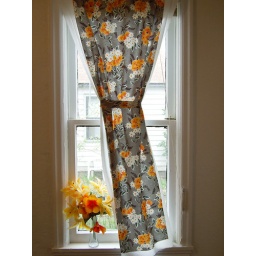
the other bedroom window. i've been playing around with the curtain panels since i put them up.